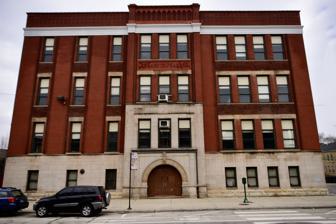
Building: Elizabeth Peabody School
Country: United States of America
Year built: 1894
United States historic place Elizabeth Peabody School U.S. National Register of Historic Places Show map of Chicago metropolitan area Show map of Illinois Show map of the United States Location 1444 W. Augusta Blvd., Chicago, Illinois Coordinates 41°53′59″N 87°39′50″W / 41.89972°N 87.66389°W / 41.89972; -87.66389 Built 1894 ( 1894 ) Architect W. August Fiedler Architectural style Queen Anne, Richardsonian Romanesque NRHP reference No. 100001923 Added to NRHP December 26, 2017 The Elizabeth Peabody School is a historic school building at 1444 W. Augusta Boulevard in the West Town neighborhood of Chicago , Illinois . The school opened in 1894 to serve the growing number of students in West Town, as immigration and changes to education laws had led to overcrowding at other neighborhood schools. W. August Fiedler, the chief architect of the Chicago Board of Education , designed the school. His design, one of his first after becoming chief architect, combines the utilitarian form of standardized Chicago school designs of the 1870s with elements of the Queen Anne and Richardsonian Romanesque styles. The school served students continuously from its opening until it closed in 2013. The building was added to the National Register of Historic Places on December 26, 2017. References Wikimedia Commons has media related to Elizabeth Peabody School .